Dorsey/Apache Boulevard station

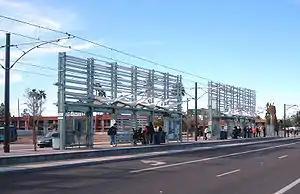
The station during its first day of service on December 27, 2008

Dorsey/Apache Boulevard station is a station on the A Line of the Valley Metro Rail system in Tempe, Arizona, United States. A surface park and ride lot is available on the north side of Apache Boulevard.